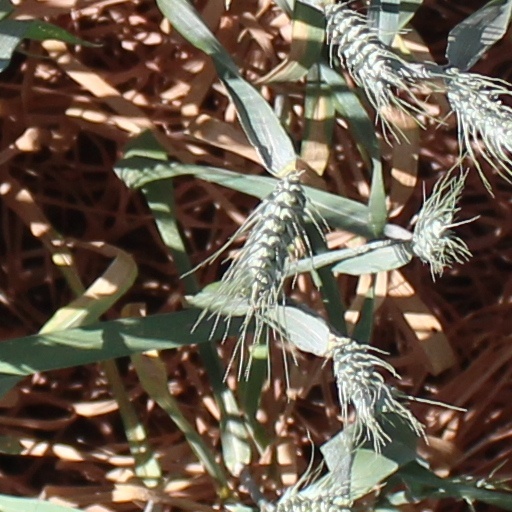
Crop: wheat